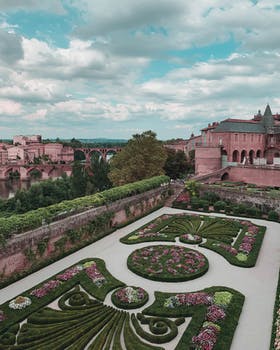
Label: No Watermark